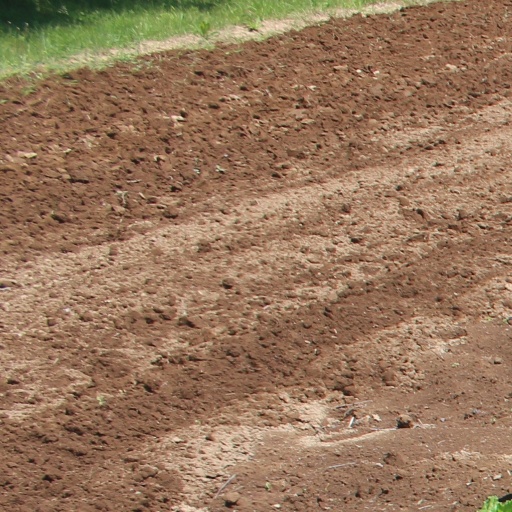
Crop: sugar beet